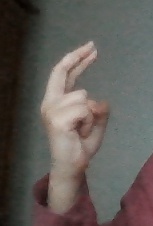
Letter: zay